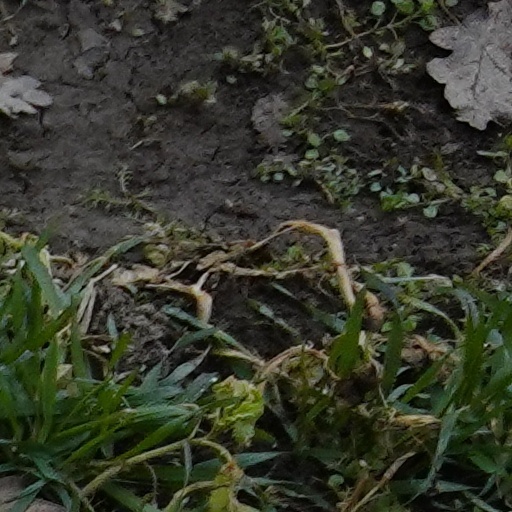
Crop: wheat